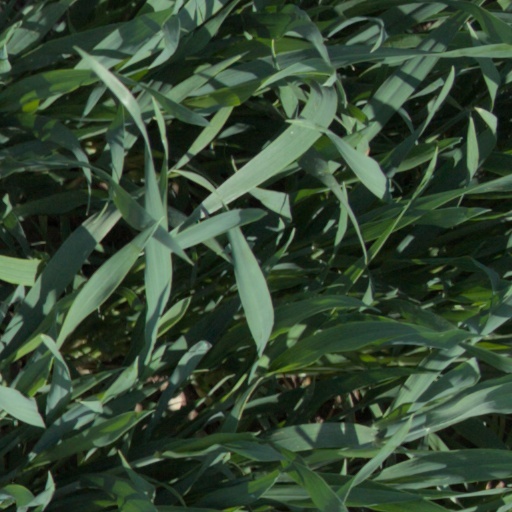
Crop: wheat